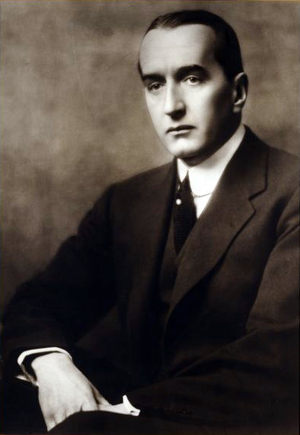
Stanley Melbourne Bruce est un homme d'État. Il fut le 8ᵉ Premier ministre d'Australie de 1923 à 1929. Il mena d'importantes réformes pour développer le pays mais sa gestion controversée des relations industrielles provoqua la chute de son gouvernement et une sévère défaite électorale pour son parti. Il se tourna alors vers une carrière internationale en tant que haut-commissaire au Royaume-Uni et représentant de l'Australie à la Société des Nations. Après la Seconde Guerre mondiale, il présida le conseil de l'organisation des Nations unies pour l'alimentation et l'agriculture.